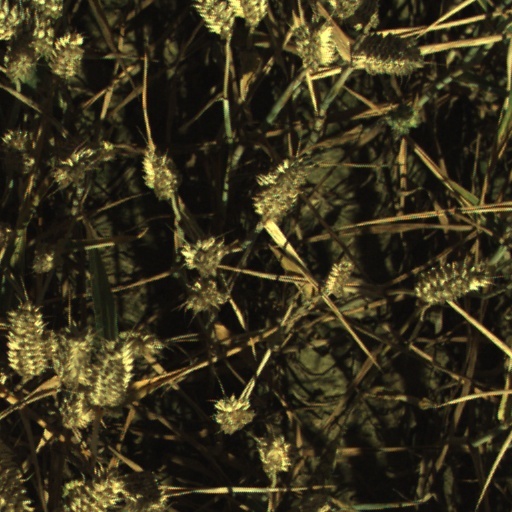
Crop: wheat